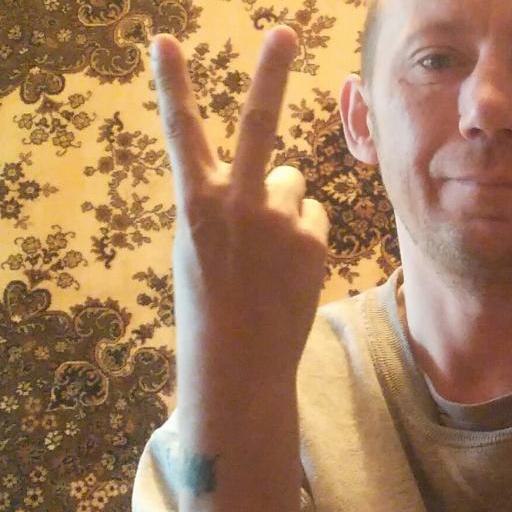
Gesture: peace_inverted